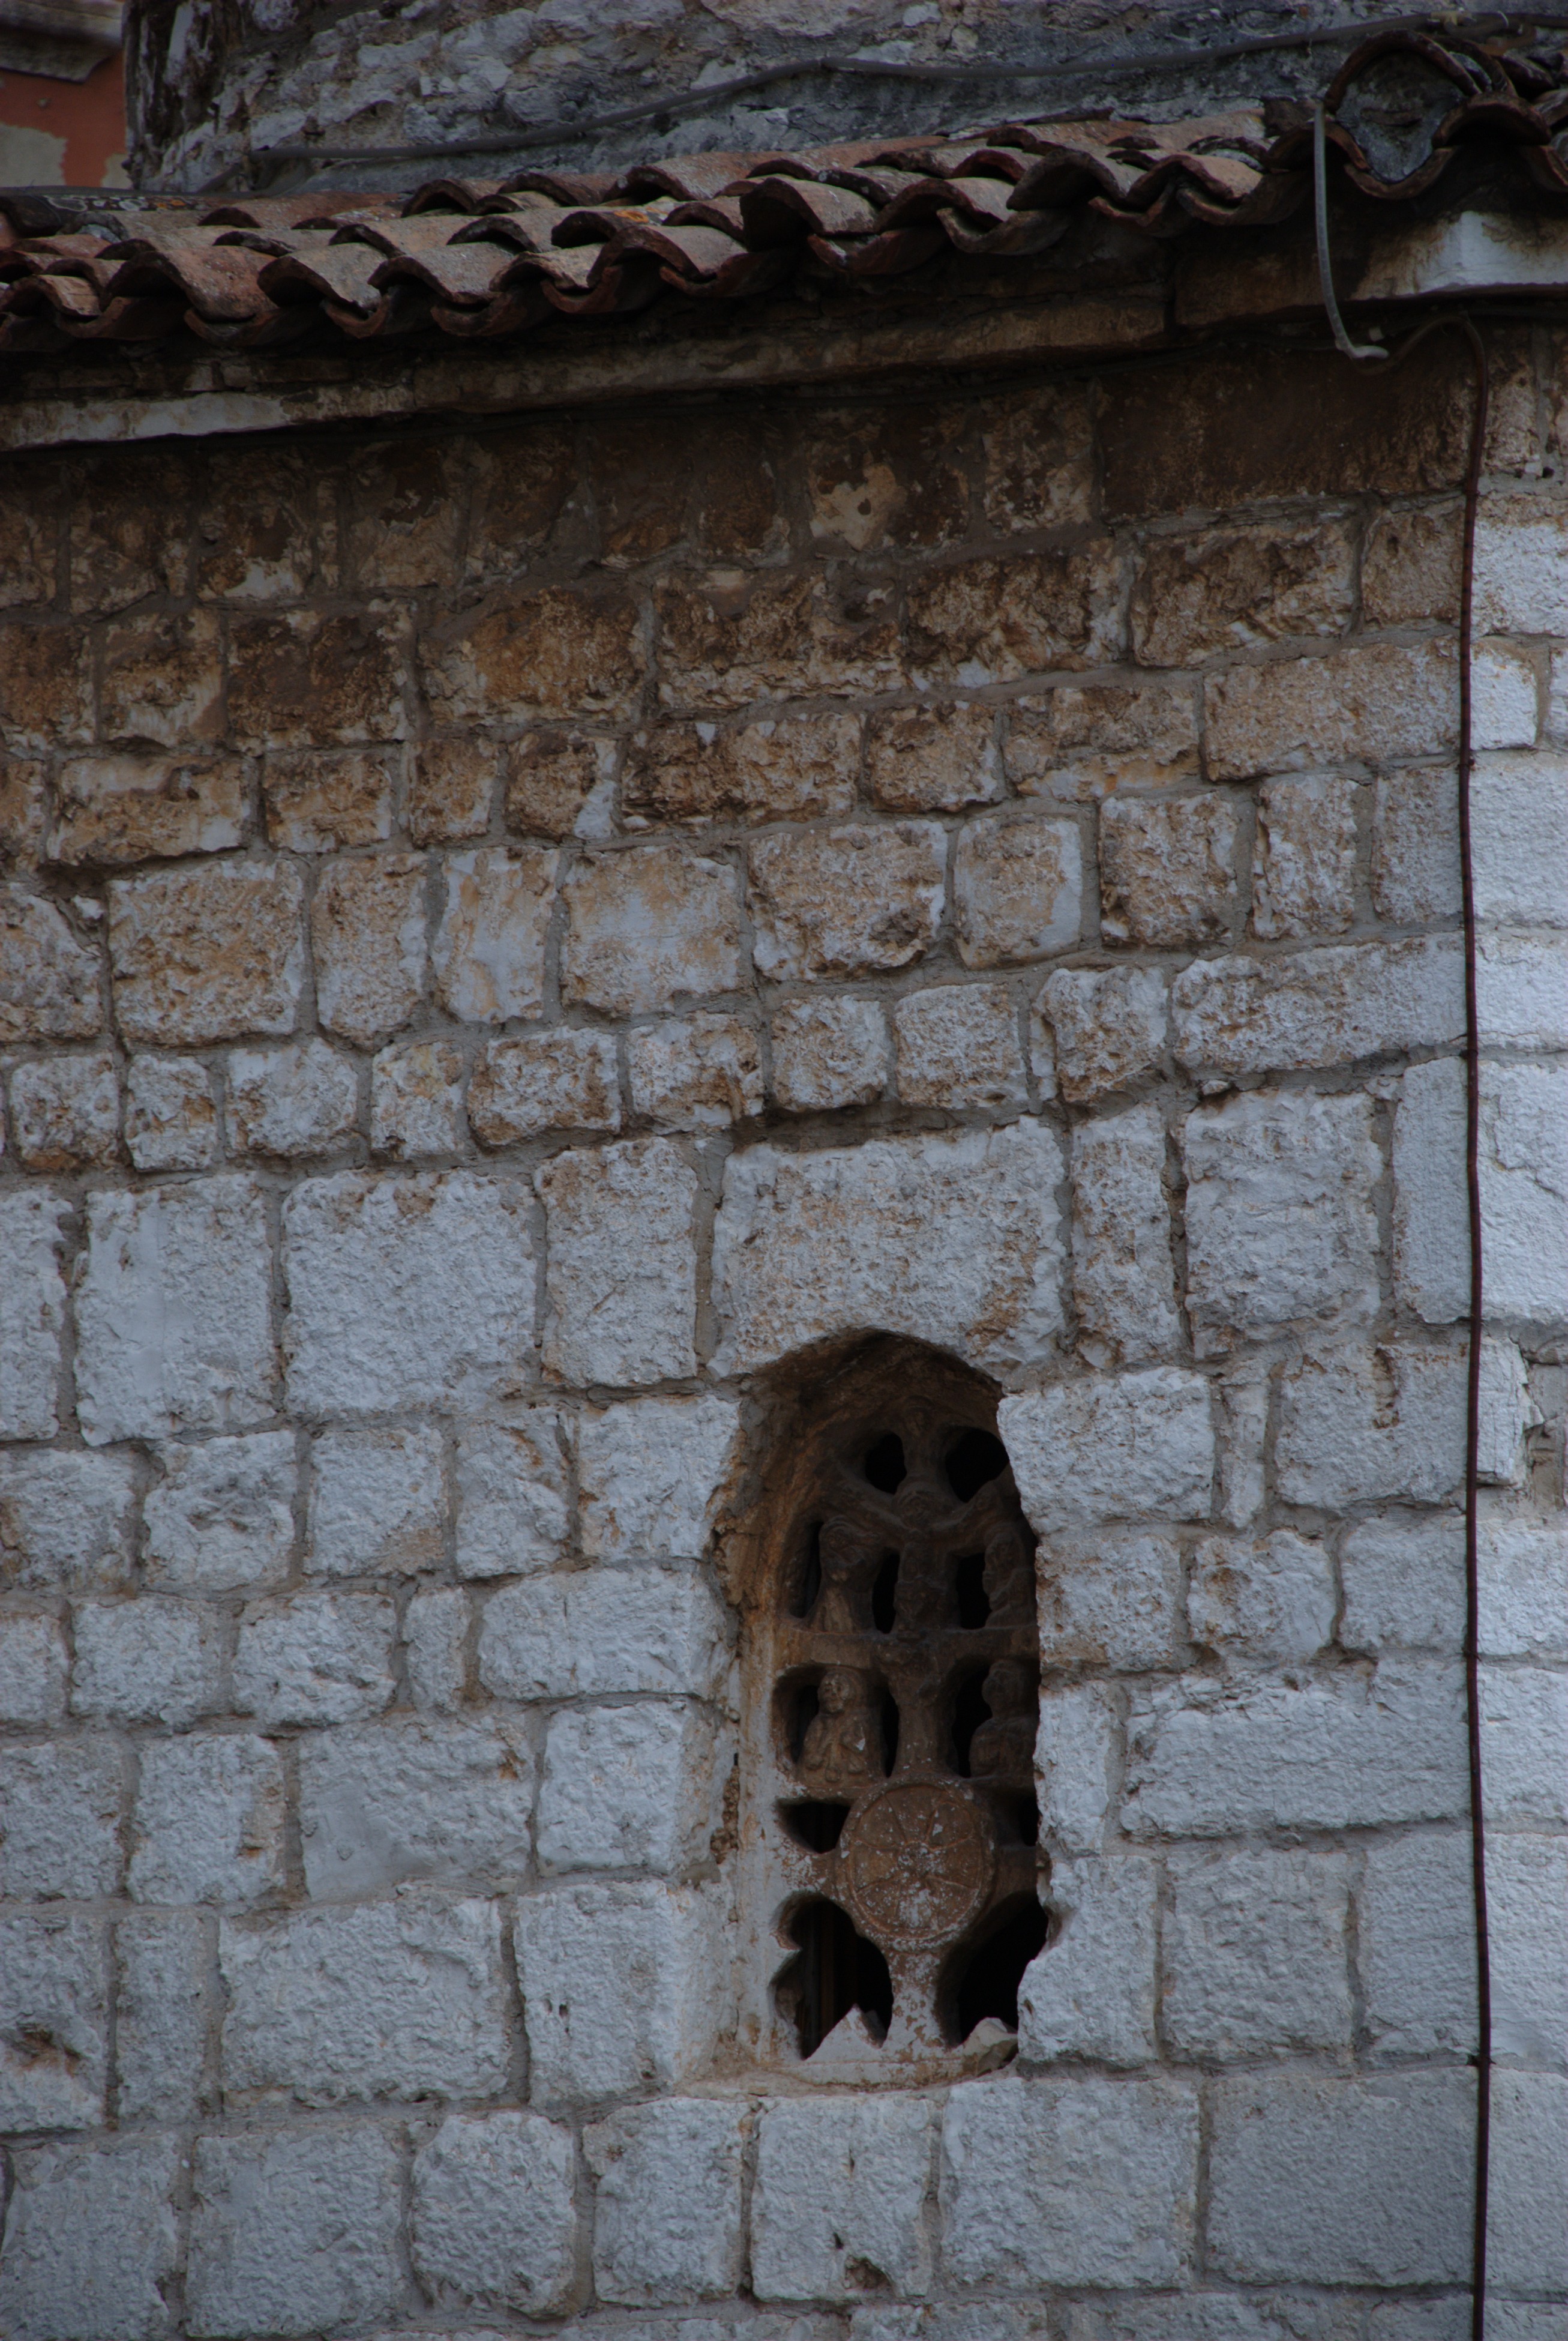
rock, wood, wall, nikon, art, temple, carving, d80, nikond80, ancient history